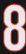
Number: 8